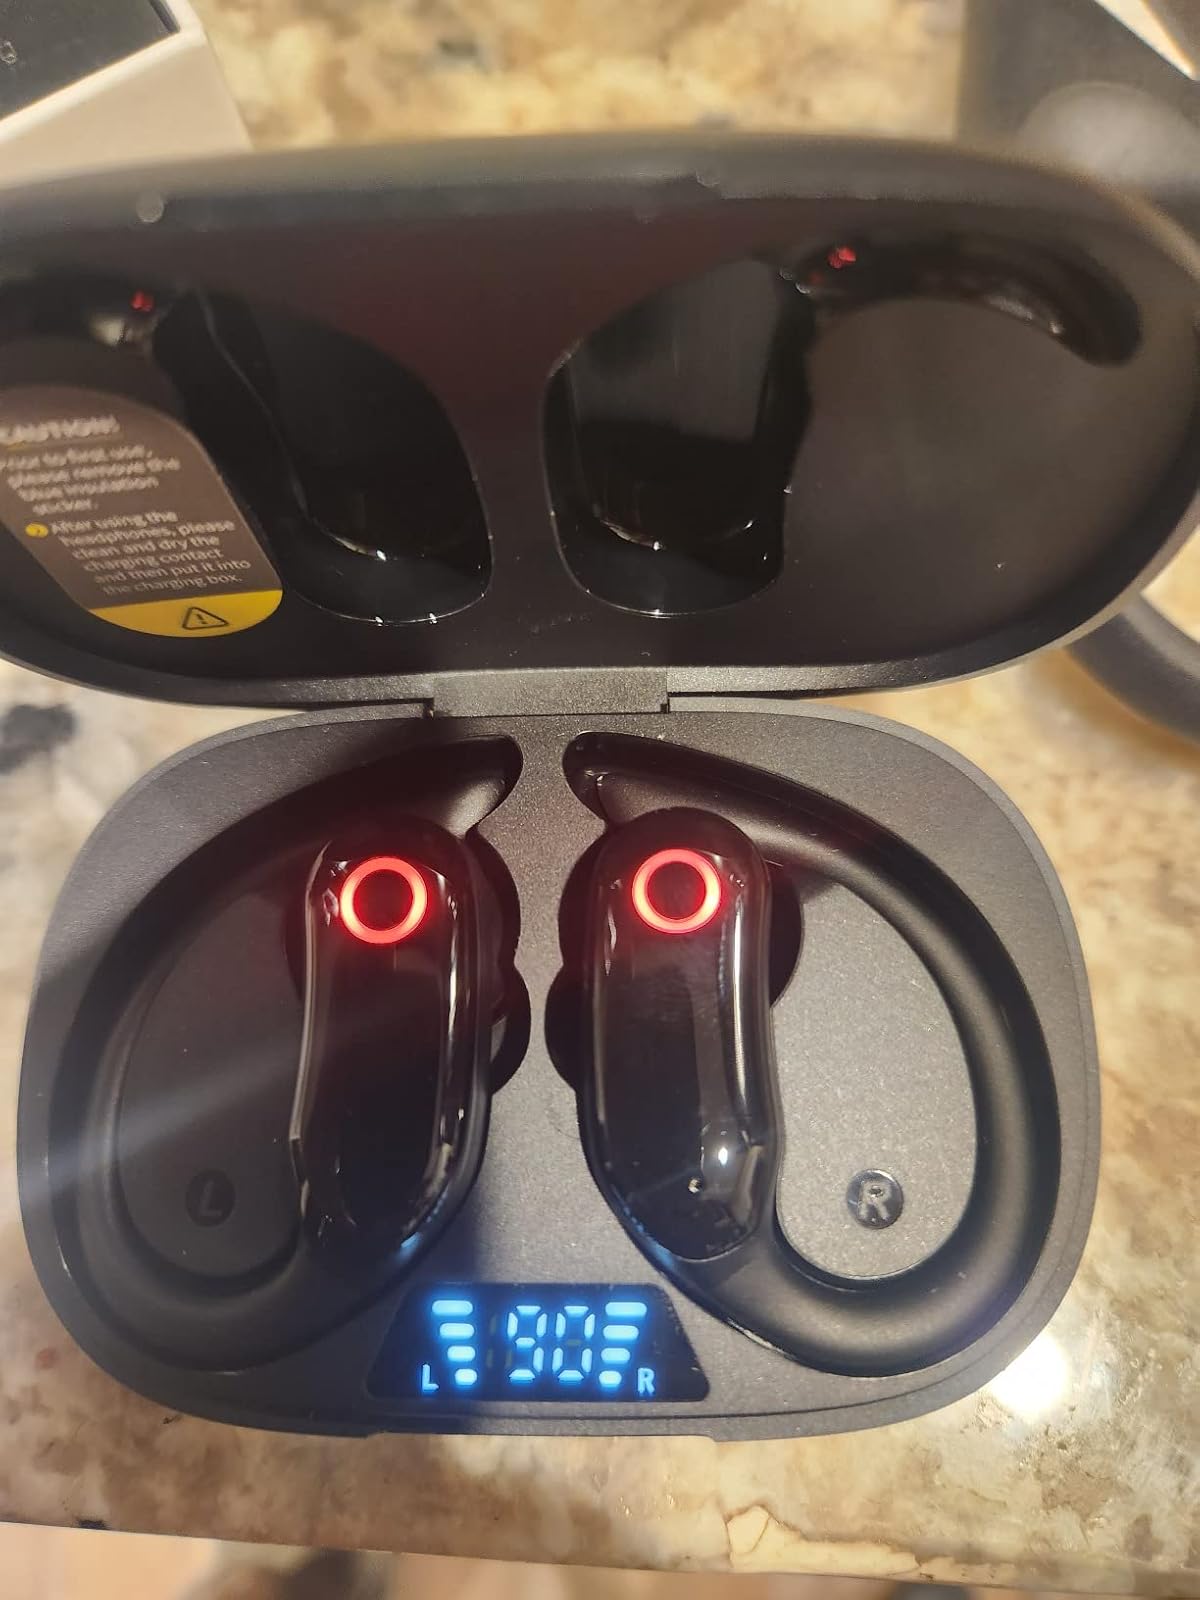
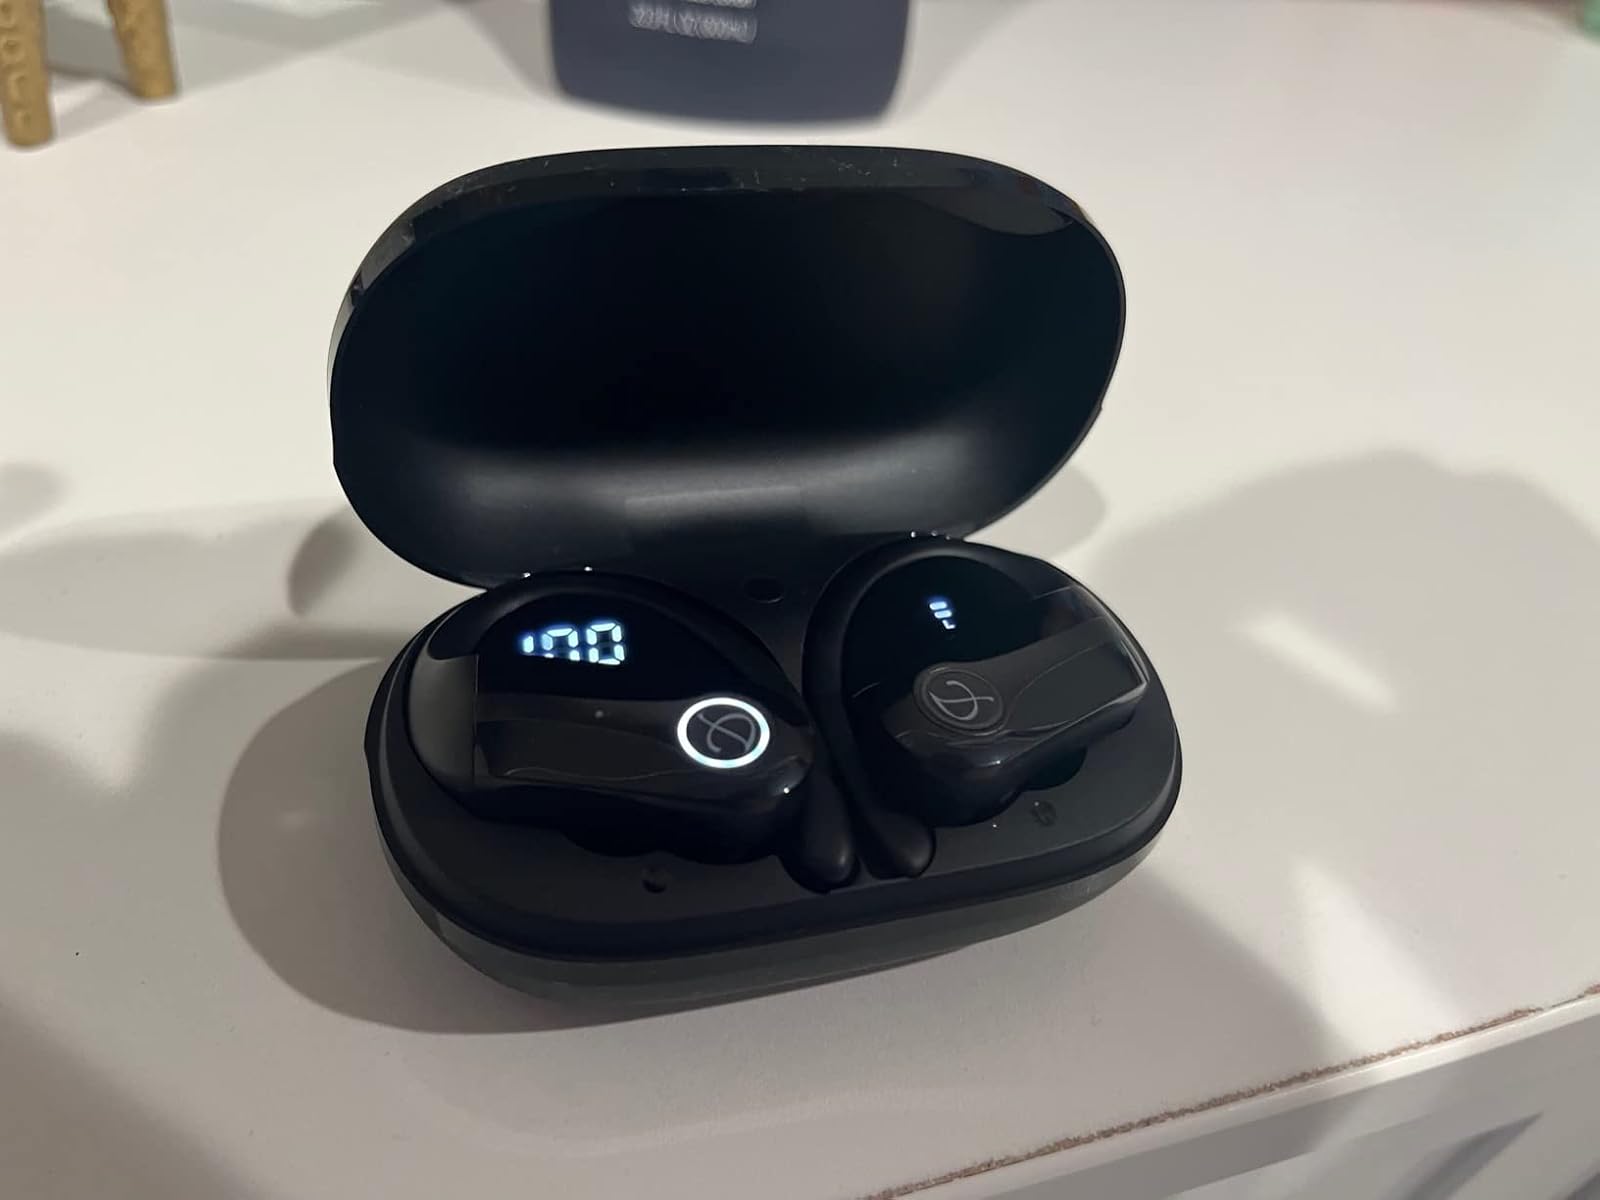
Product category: earbuds
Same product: no